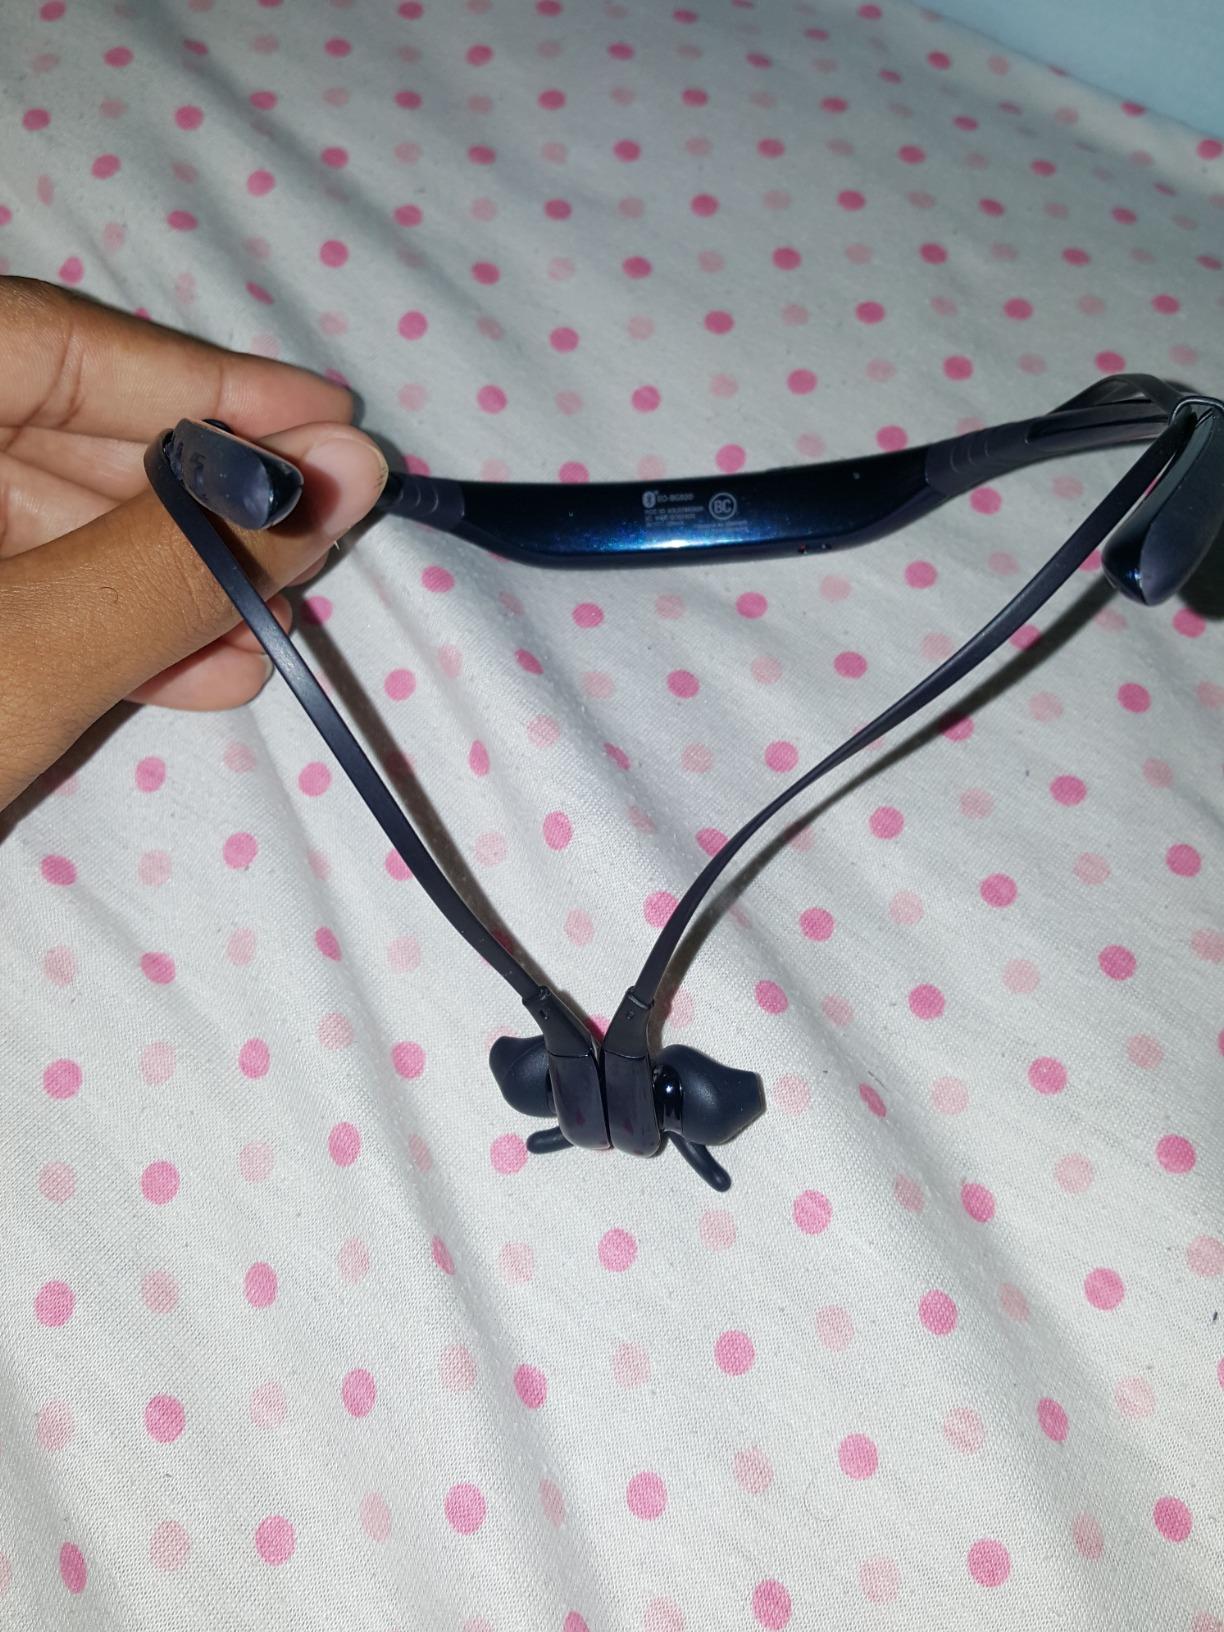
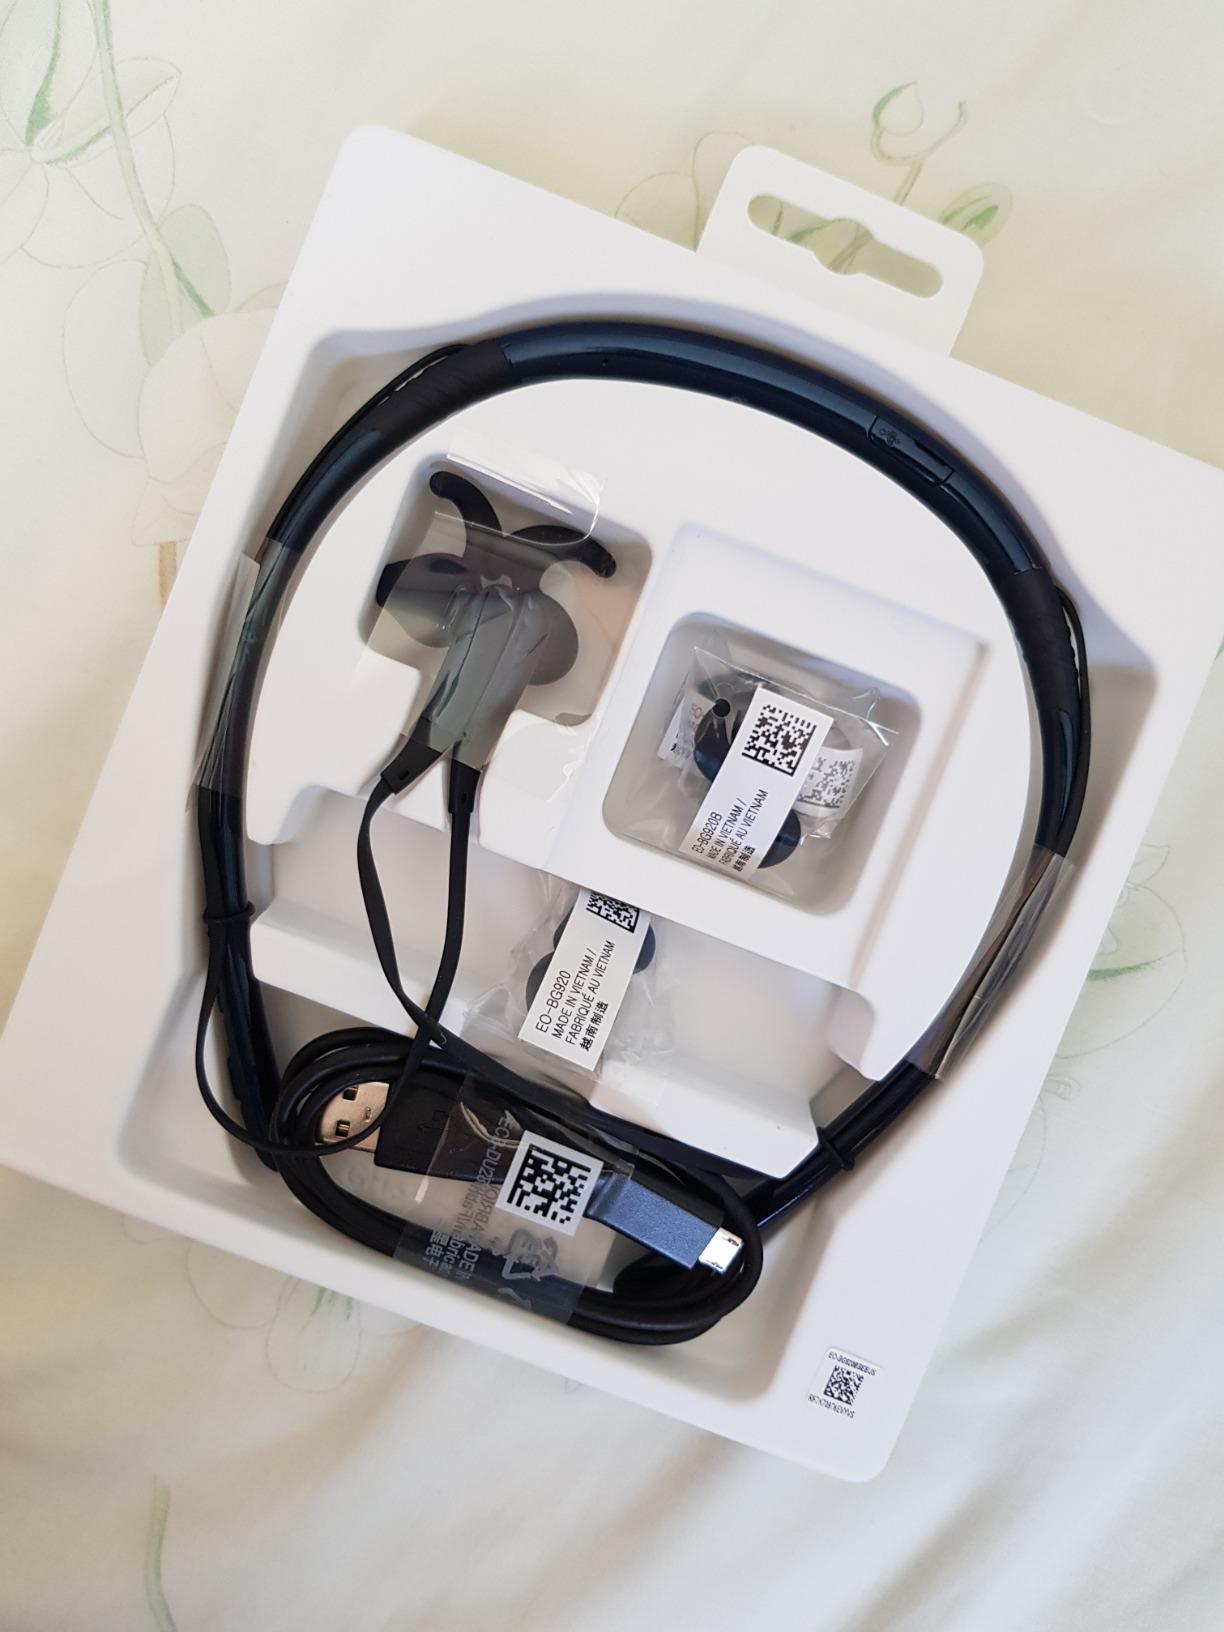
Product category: headphones
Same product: yes